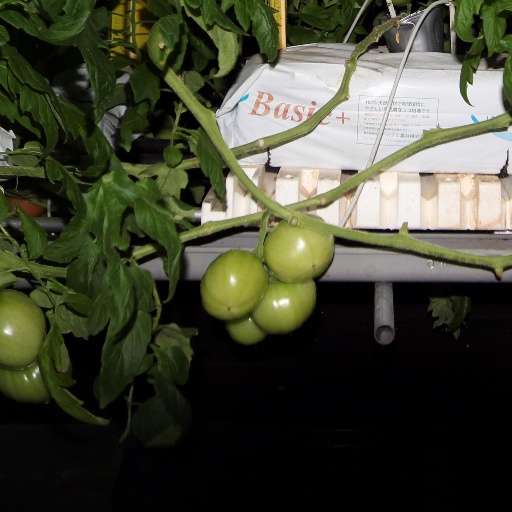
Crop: tomato